Treaty Ports (Ireland)

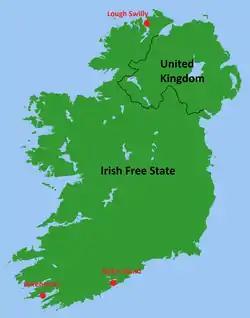
Location of the Treaty Ports in the Irish Free State, renamed Ireland in 1937 (1922–1938)

The main reason for the retention of the ports was the U-boat Campaign around Irish coasts during World War I and the concern of the British government that it might recur. As a part of the overall Anglo-Irish settlement, all other Royal Navy, British Army and RAF personnel and equipment were to evacuate the Free State.